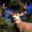
Label: deer